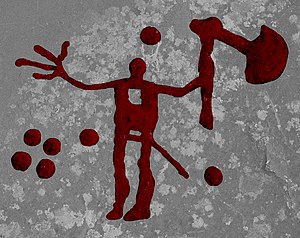
Västergötland / Historie
Helleristningsfigur, øst for Husaby kyrka i Götene kommun
Västergötland er en historisk provins i det sydvestlige Sverige og er en del af Västra Götalands län. 16.676 km², 1.198.806 indbyggere. Landskabet grænser i sydvest til Halland, i vest til Kattegat og Bohuslän, i nord til Dalsland, indsøen Vänern og Värmland, i nordøst til Närke og i øst til indsøen Vättern og Östergötland samt i sydøst til Småland.